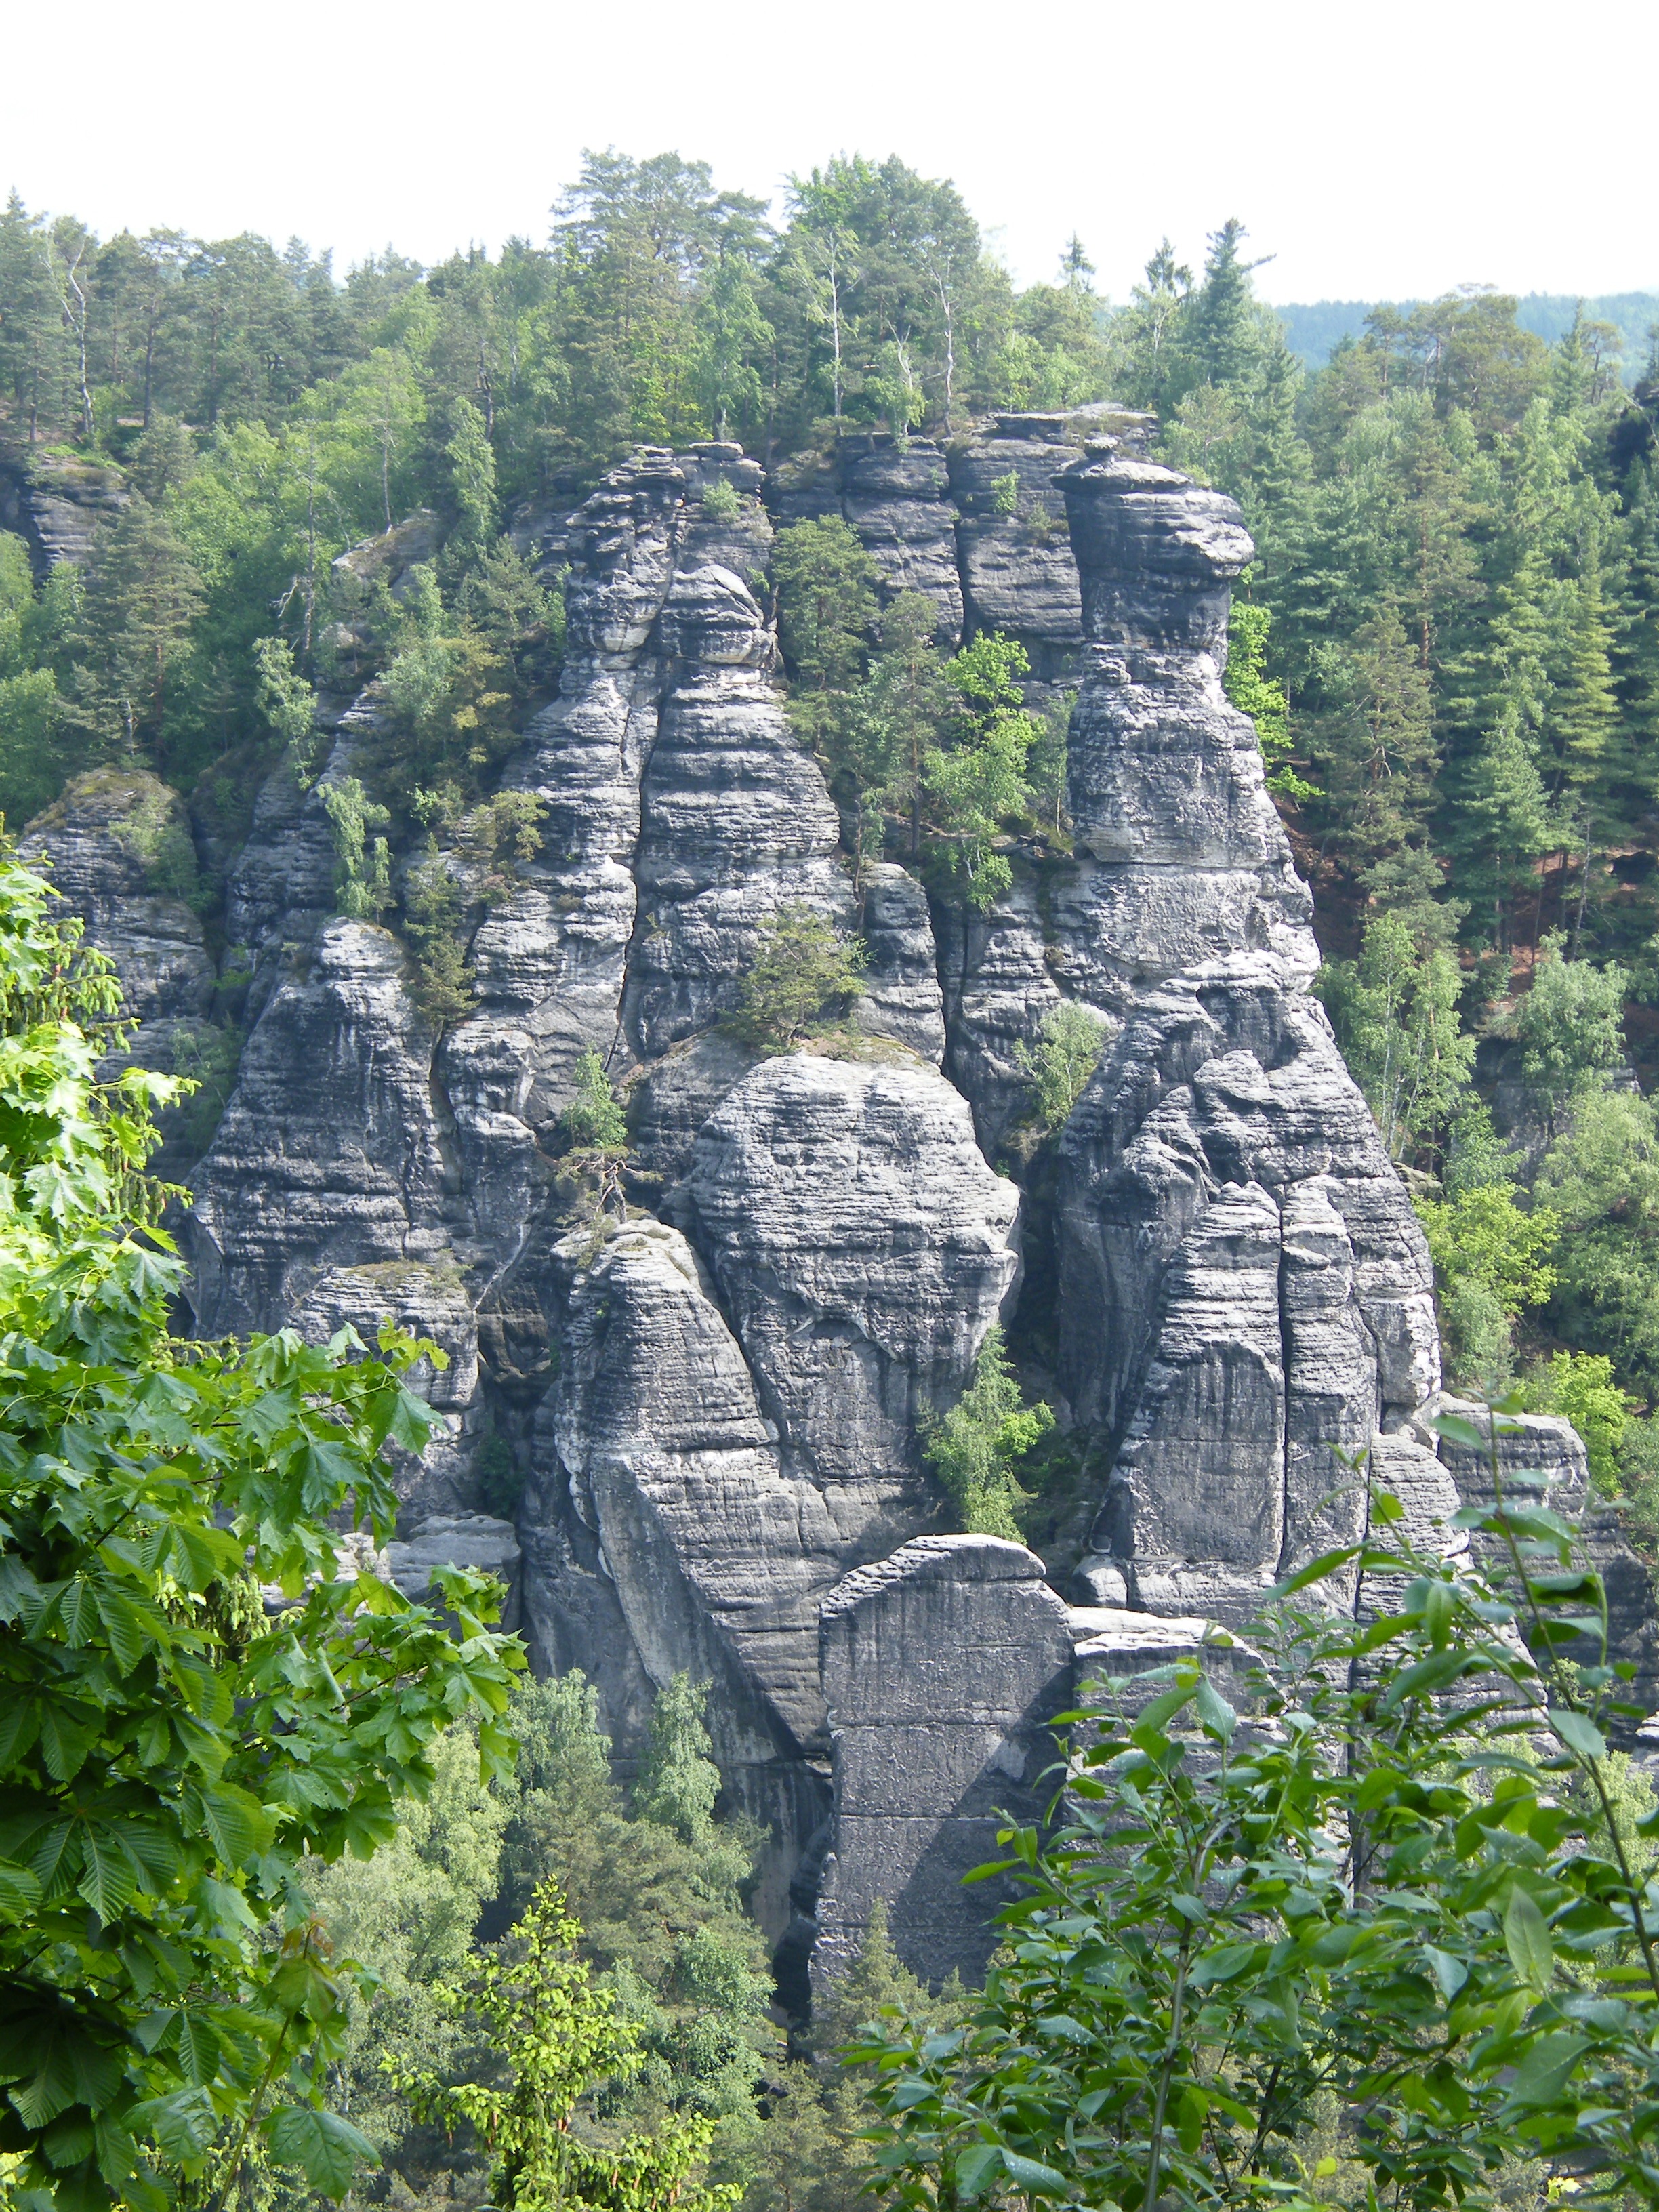
landscape, rock, valley, panorama, formation, cliff, jungle, terrain, national park, climb, badlands, ravine, germany, elbe, landform, saxon switzerland, archaeological site, schrammsteine, elbe sandstone mountains, historic site, elbe schrammsteine, sandstone mountain, geographical feature, geological phenomenon